Lelia J. Robinson

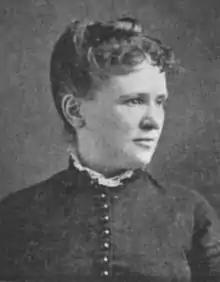

Lelia Josephine Robinson (July 23, 1850 – August 10, 1891) was the first woman to be admitted to the bar and practice in the courts of Massachusetts in 1882.